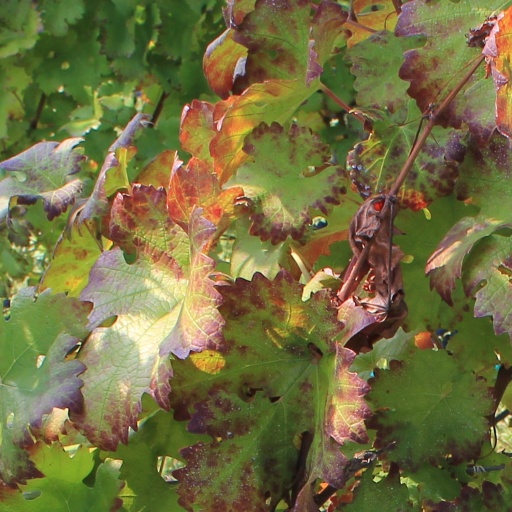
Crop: grape